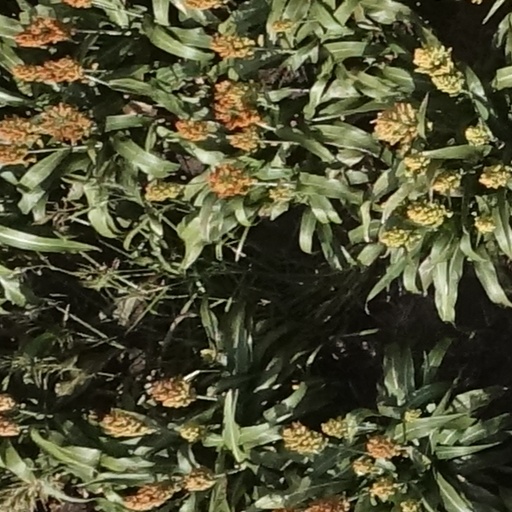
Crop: sorghum